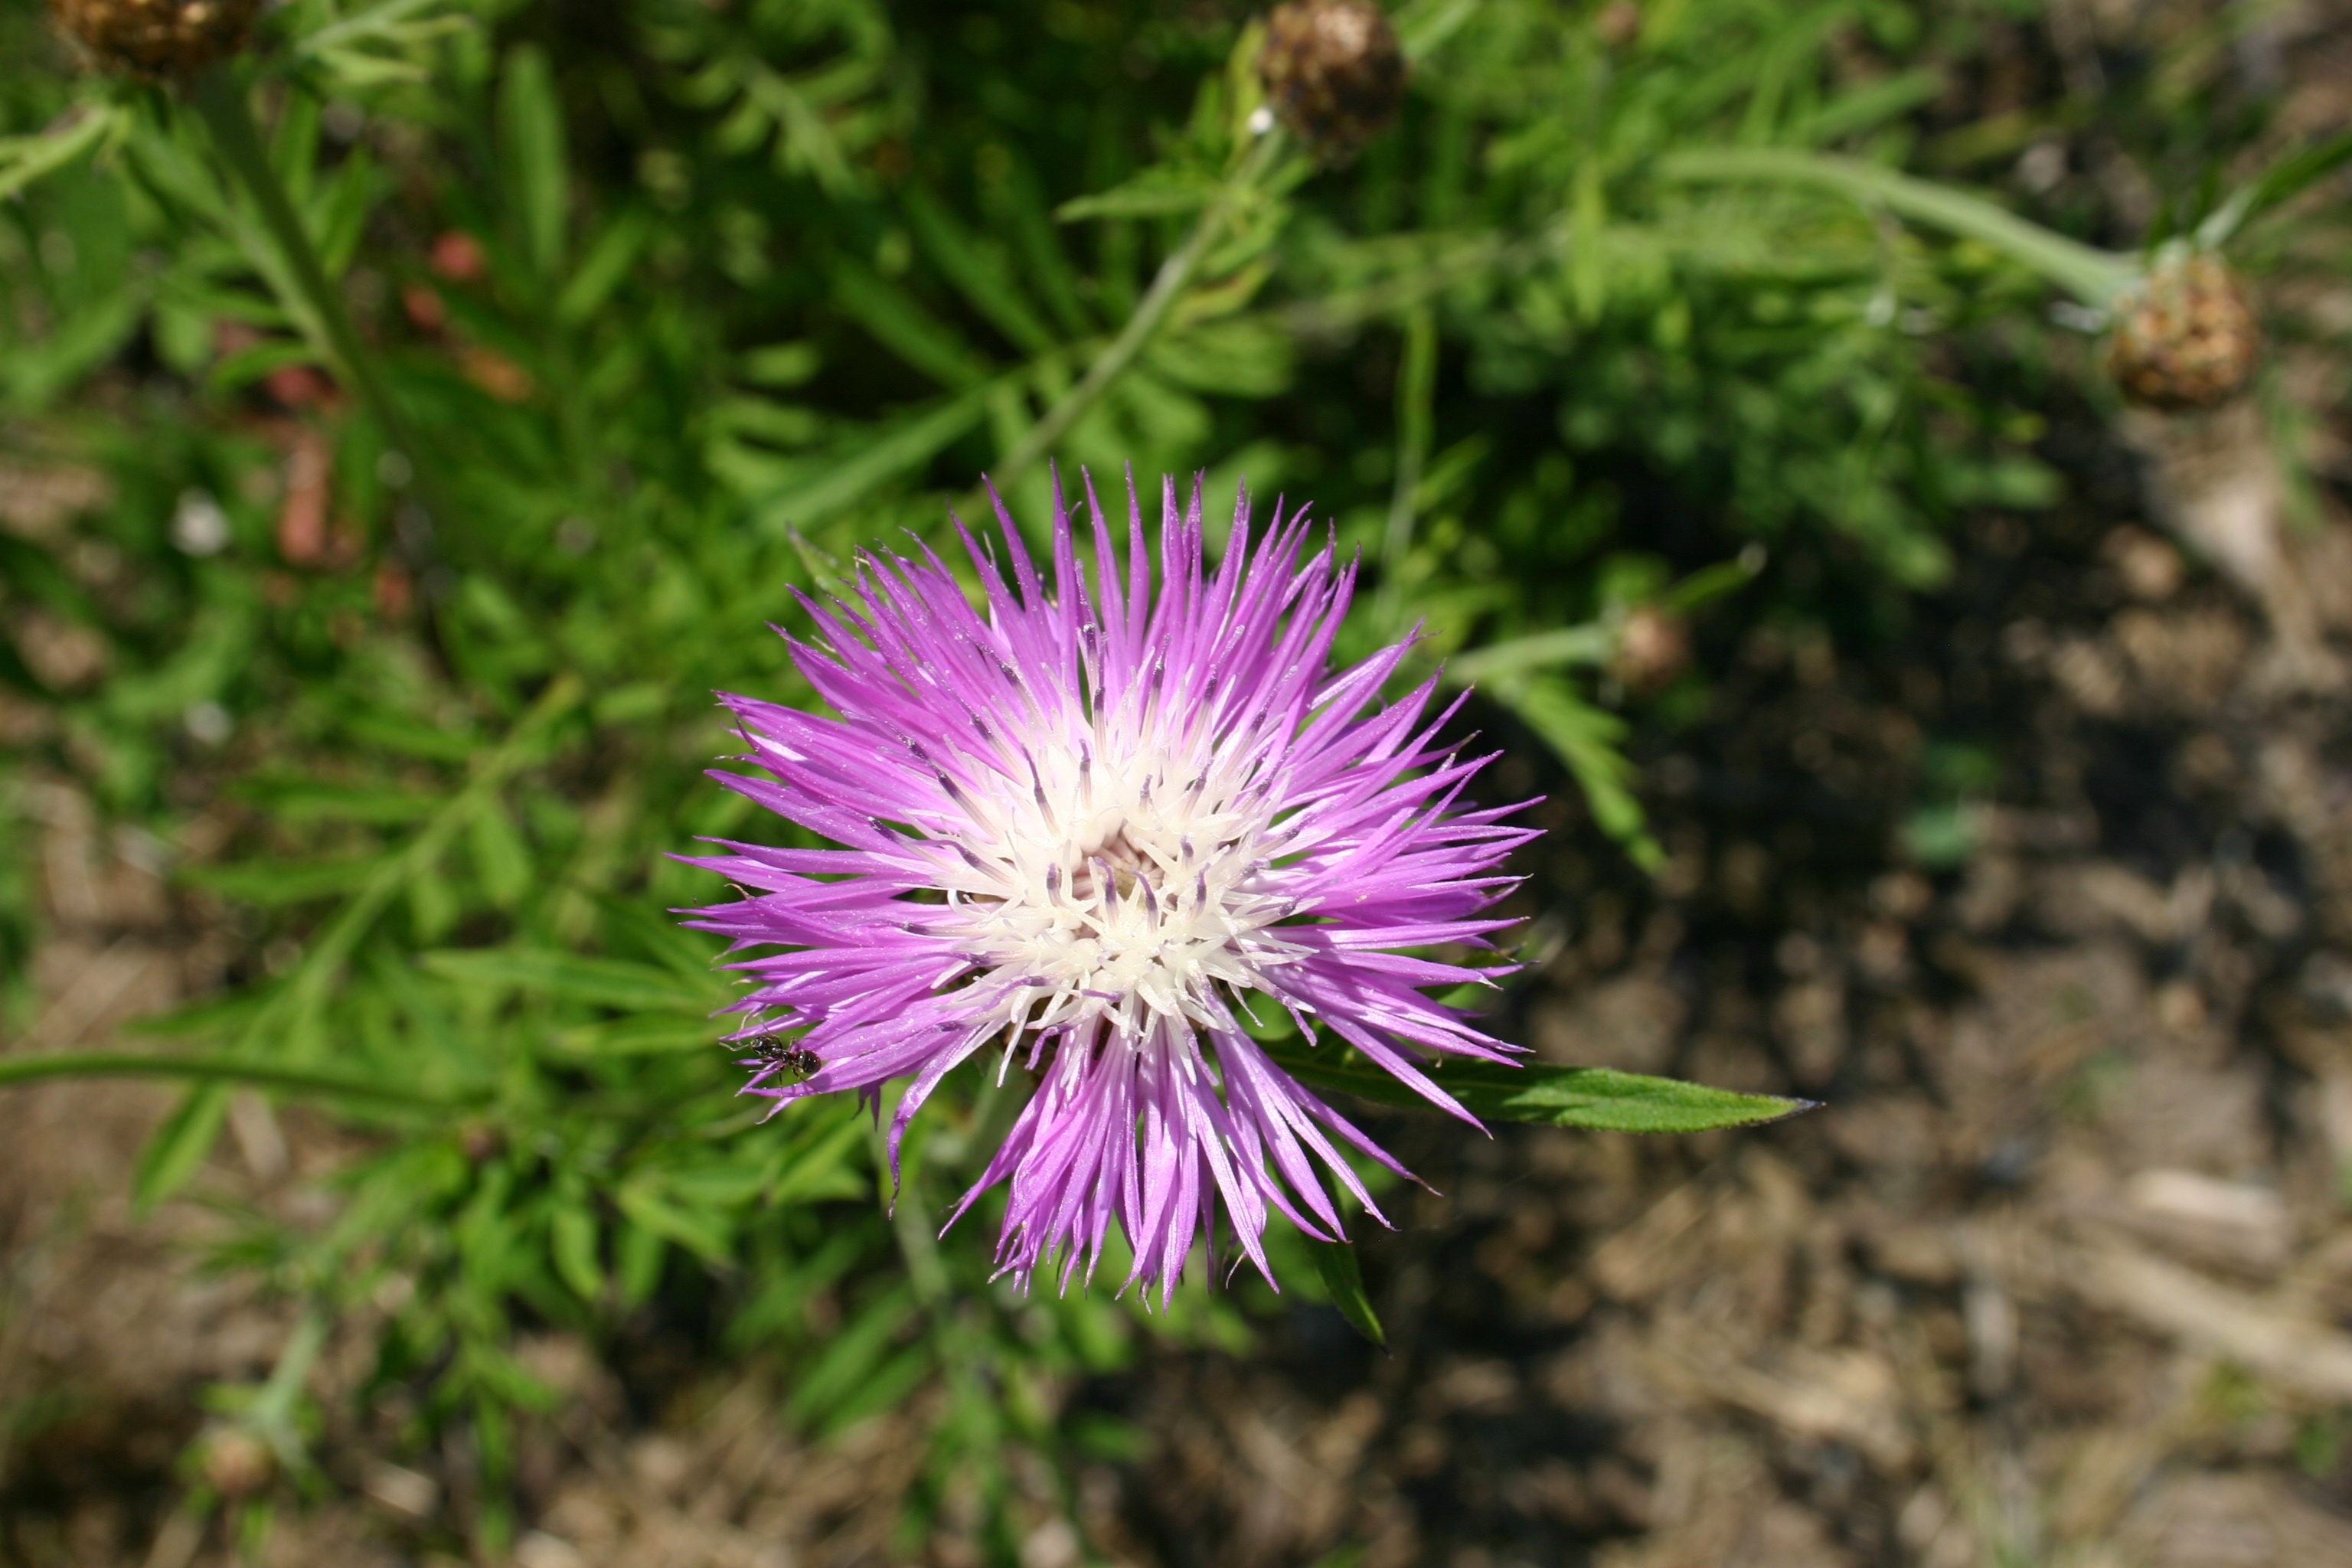
nature, grass, blossom, plant, flower, petal, bloom, green, produce, botany, flora, wildflower, cornflower, aster, thistle, macro photography, flowering plant, daisy family, silybum, land plant, ice plant family